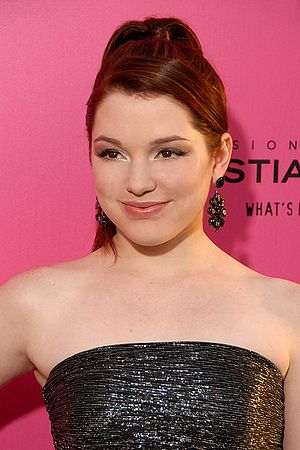
Jennifer Stone
Stone attending "The 6th Annual Hollywood Style Awards" Beverly Hills, CA, Oct. 10, 2009
Jennifer Lindsay Stone er en amerikansk skuespiller, bedst kendt for at spille Harper Finkle på Disney Channel-serien Magi på Waverly Place.